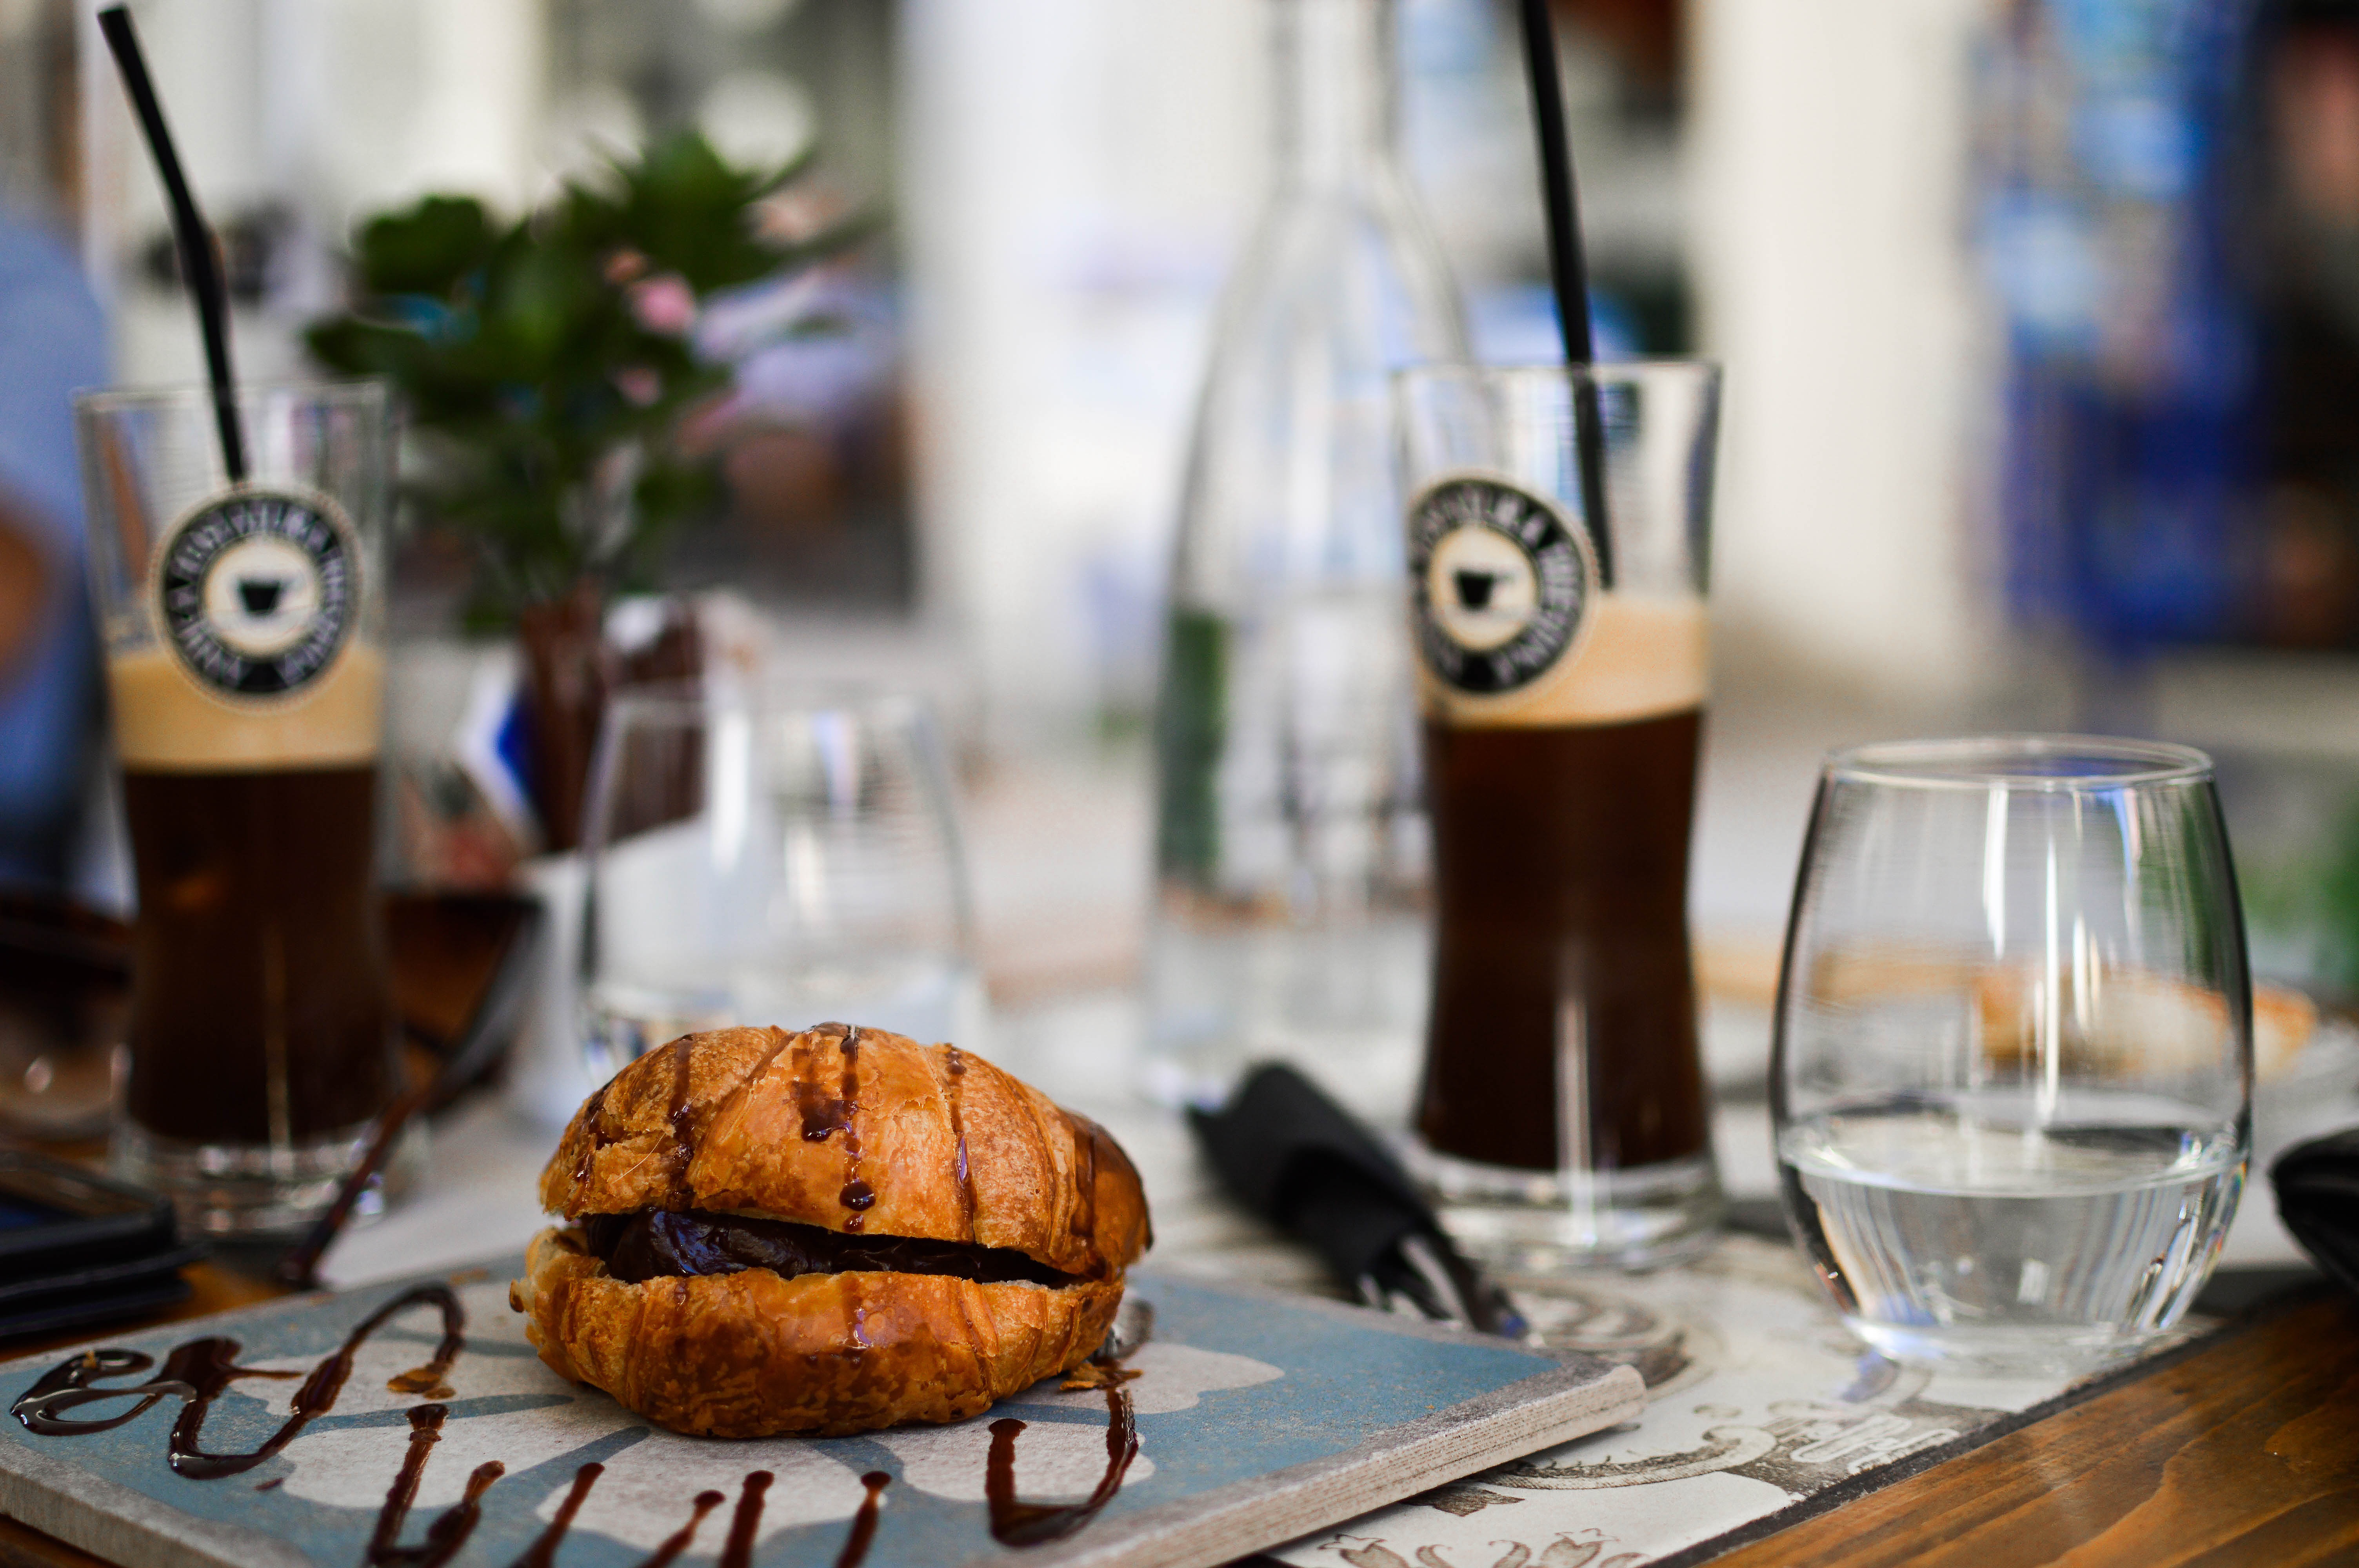
restaurant, meal, food, drink, breakfast, brunch, sense